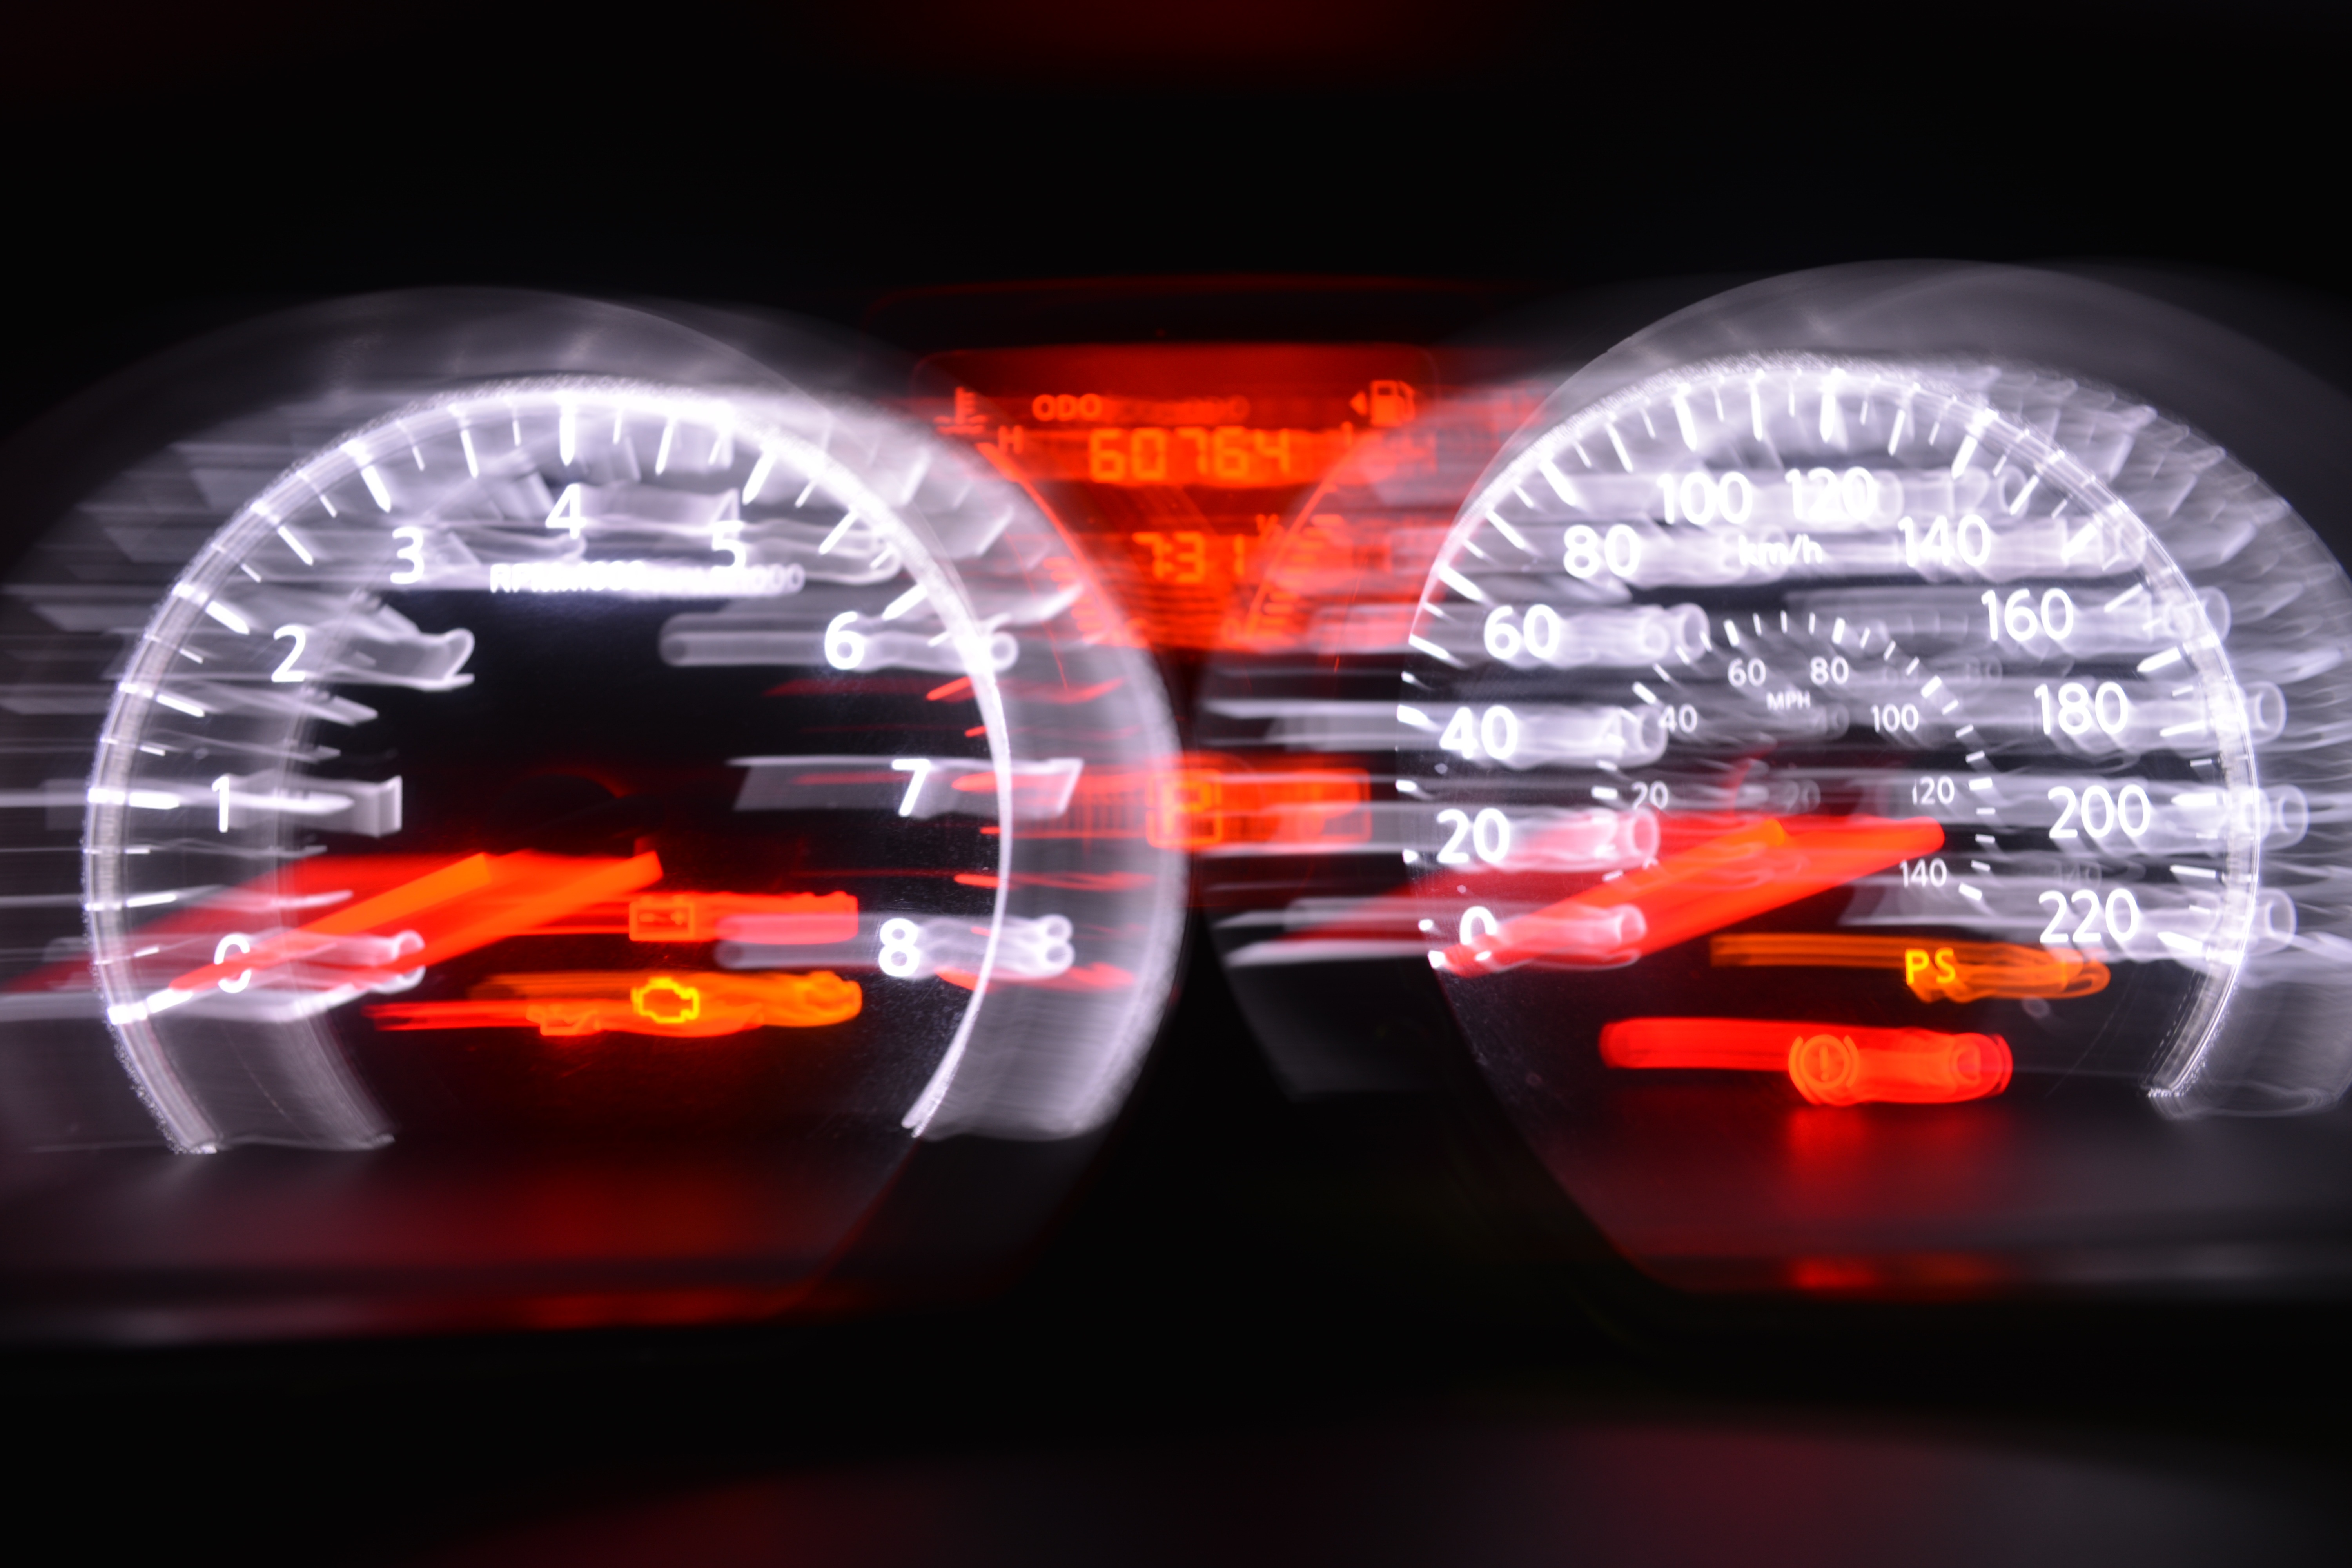
light, car, wheel, vehicle, speed, tachometer, bumper, moved, automobile make, automotive exterior, executive car, automotive lighting